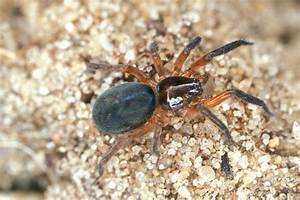
Label: ragno